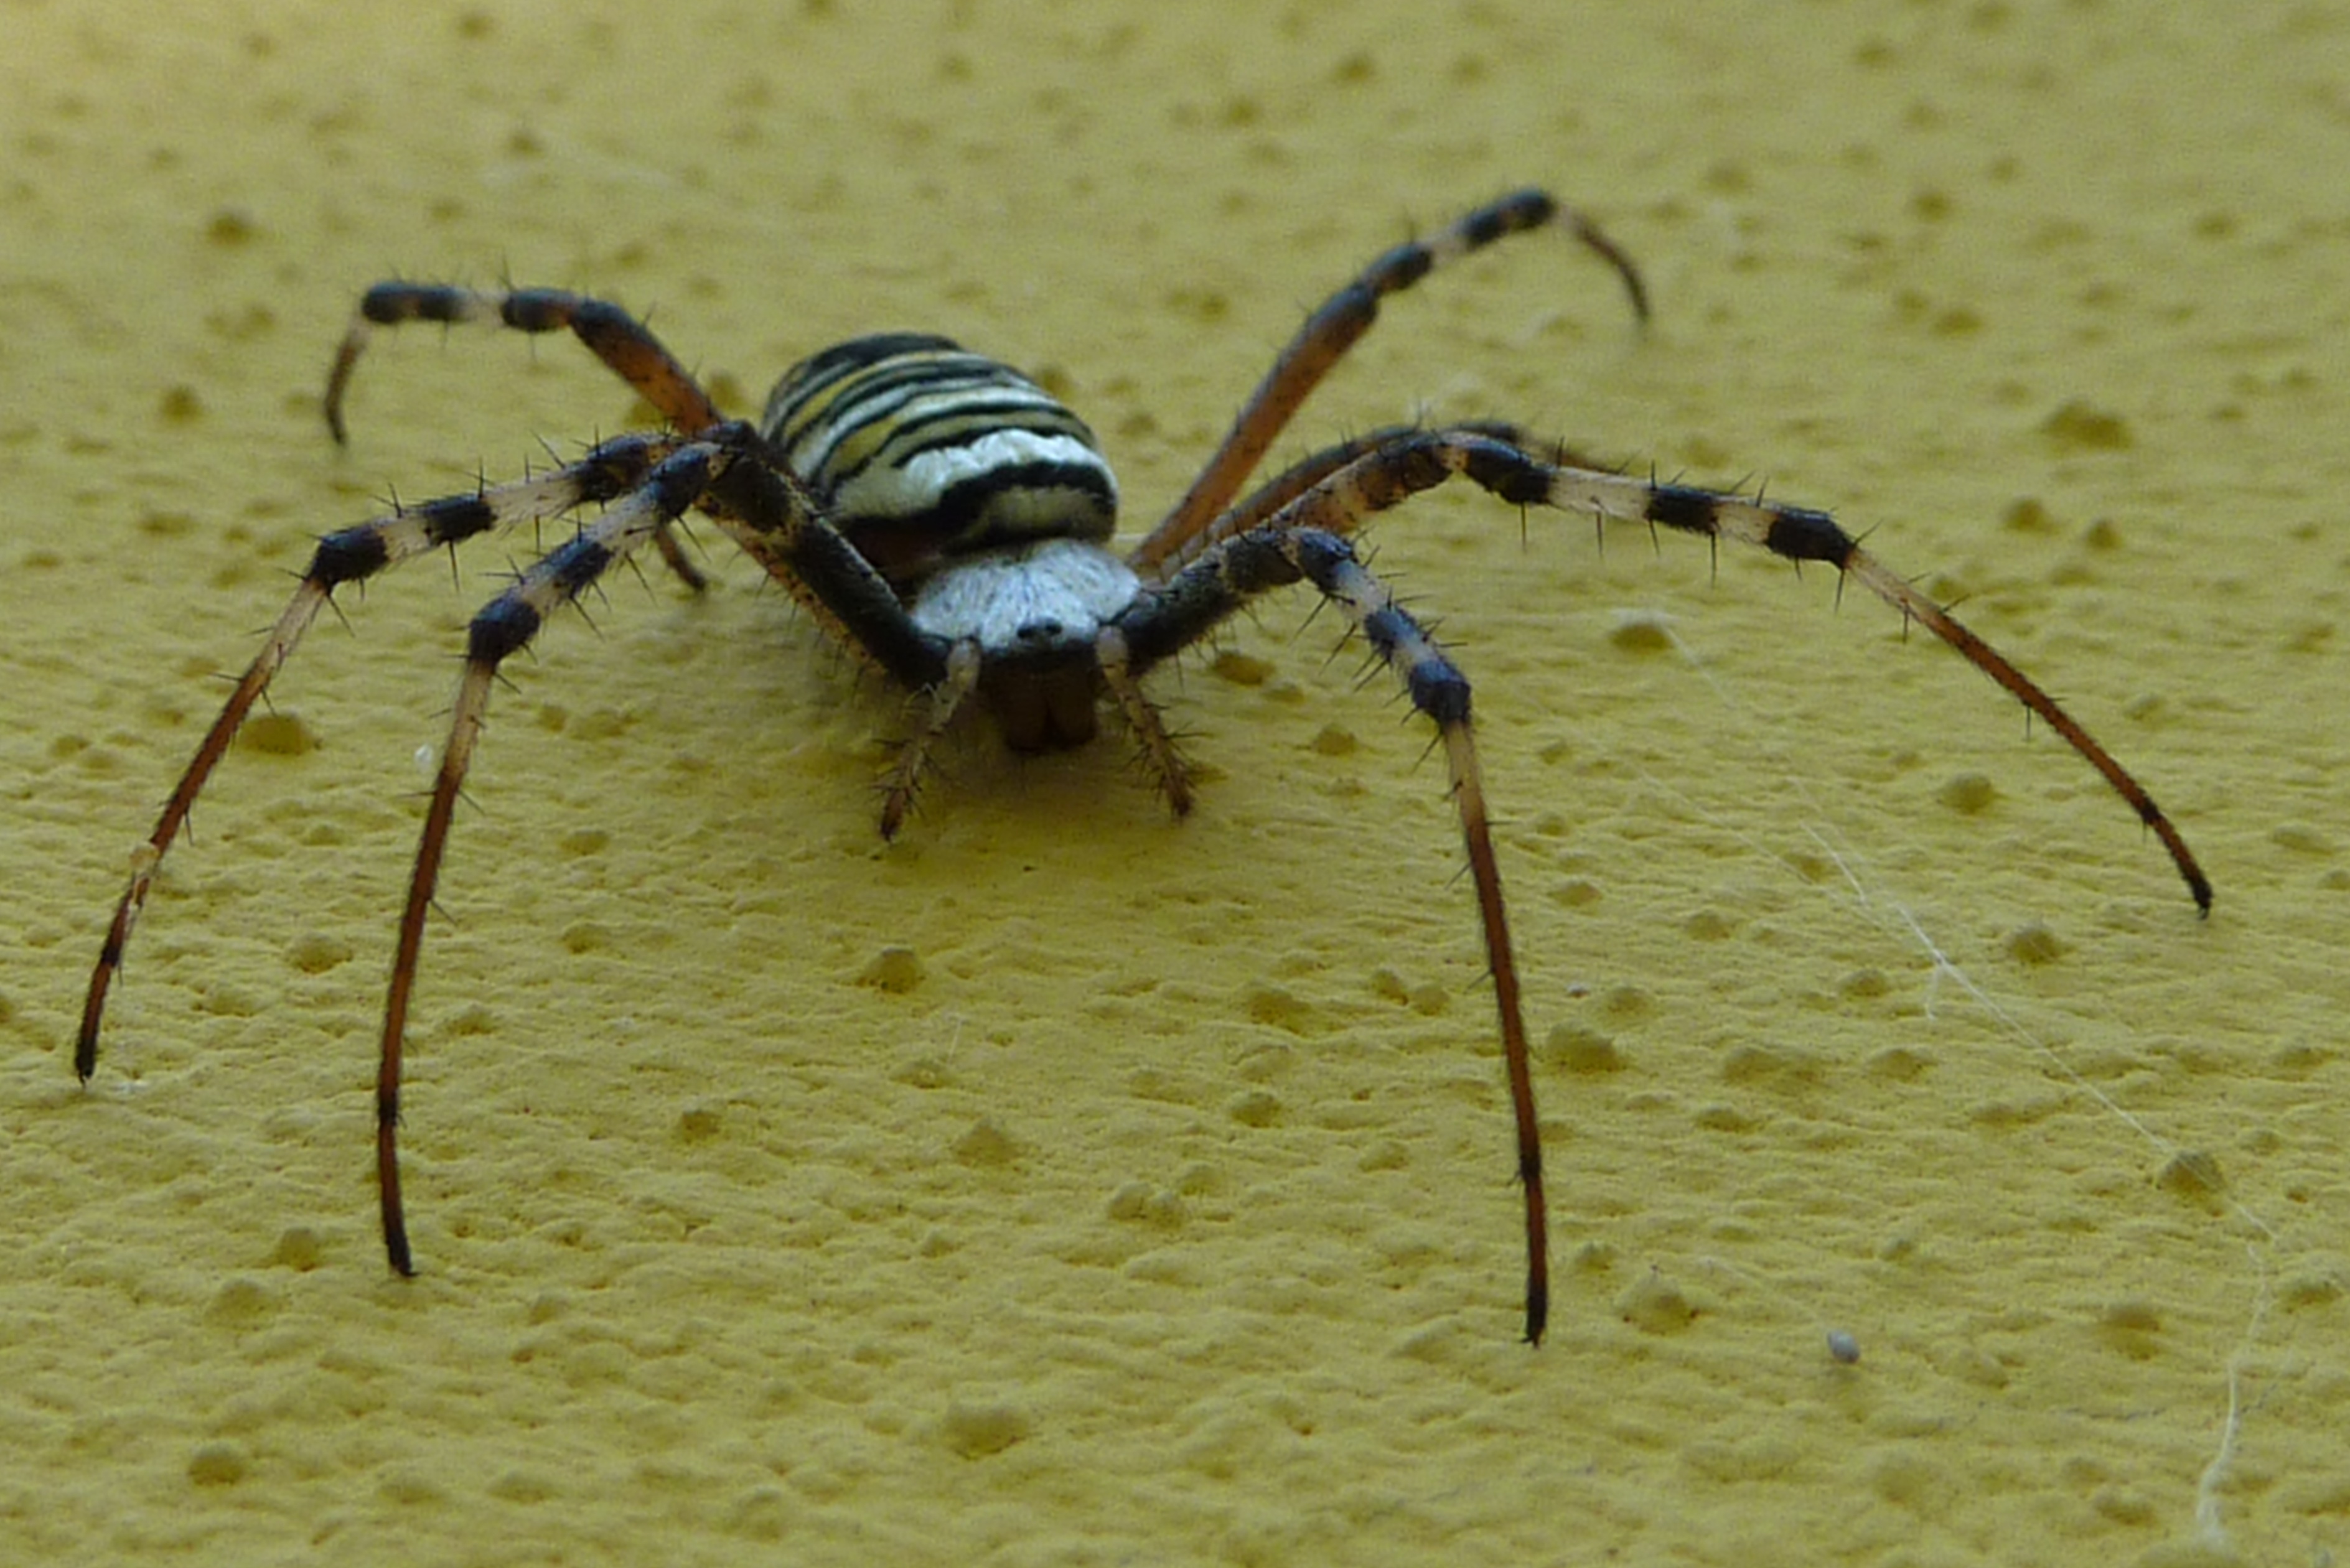
insect, fauna, invertebrate, close up, spider, arachnid, macro photography, arthropod, european garden spider, araneus, wasp spider, argiope bruennichi, zebra spider, orb weaver spider